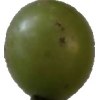
Label: grape